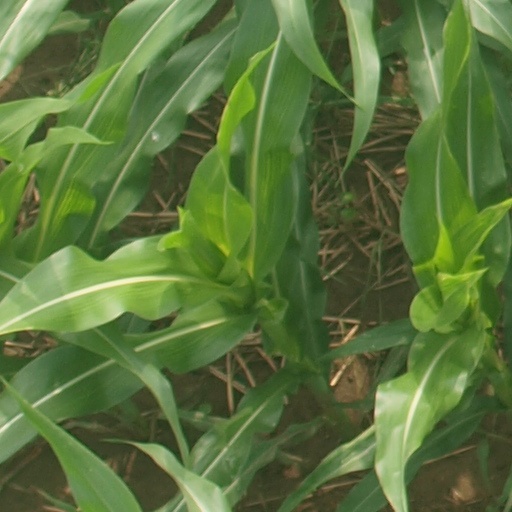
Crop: maize; corn